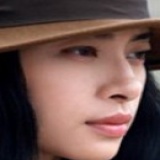
diễn viên Ngô Thanh Vân